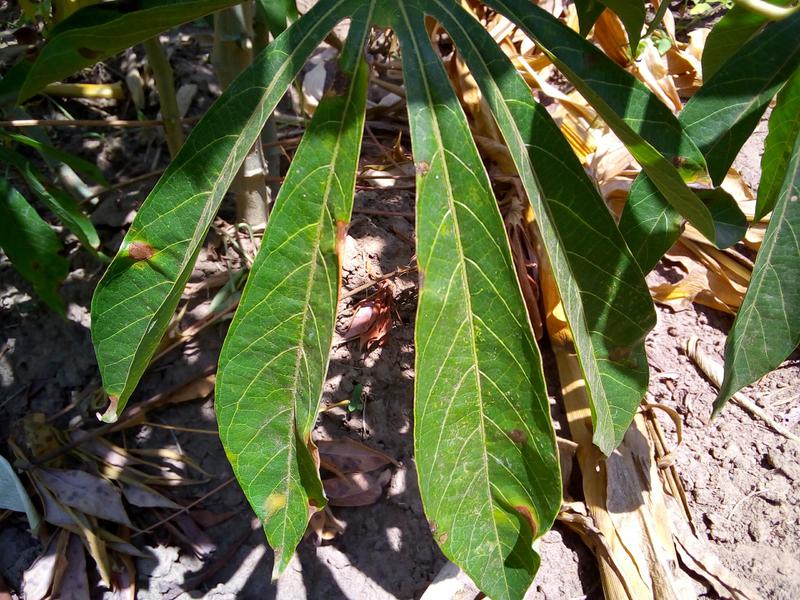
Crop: cassava
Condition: bacterial_blight